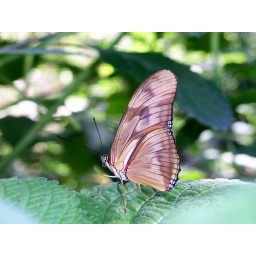
Butterfly at butterfly house at Zoo in San anotonio